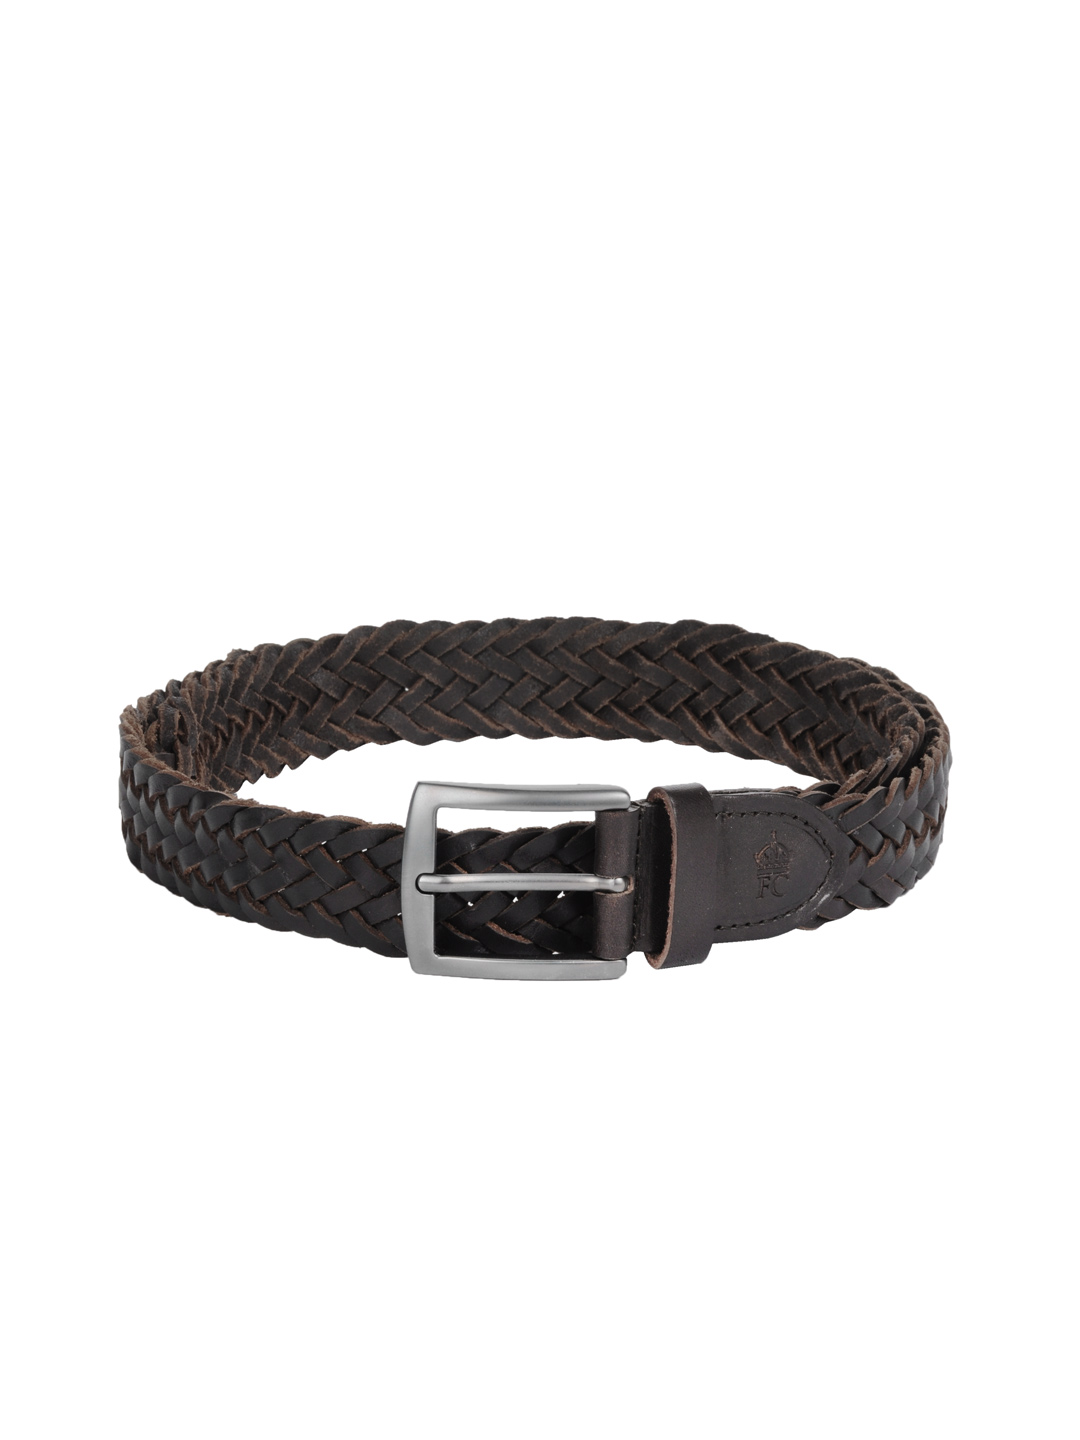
French Connection Men Brown Leather Belt
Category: Accessories / Belts / Belts
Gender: Men
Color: Brown
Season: Summer 2012
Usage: Casual